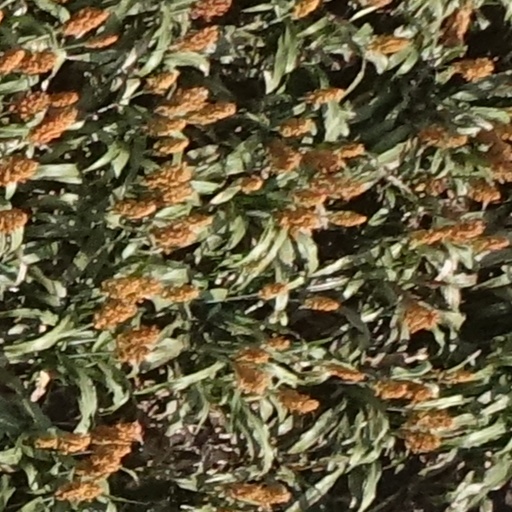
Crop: sorghum